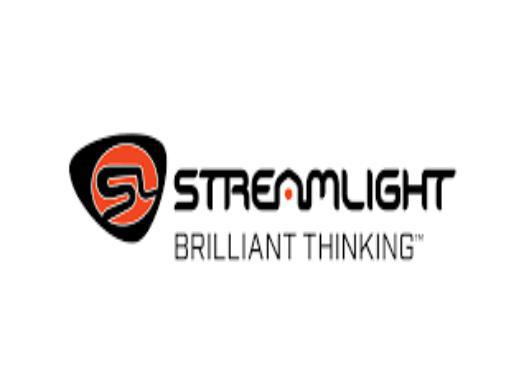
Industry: Necessities